Dietkirchen

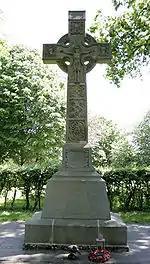
Memorial to Irish World War I dead buried at Dietkirchen military cemetery

At the end of 1914, during World War I, a prisoner of war camp was established on both sides of the road from Limburg to Dietkirchen. Barracks were built to hold up to 12,000 inmates. First, these were mainly English, Irish, and French soldiers, while toward the end of the war there were especially Russians and Poles. Italians were also imprisoned there. The camp reached its occupancy limit in May 1915. During the day, the prisoners worked in local businesses and surrounding farms.